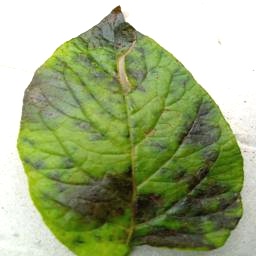
Etiqueta: Late Blight